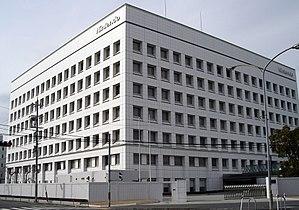
Kyoto ou Kyōto est une ville japonaise de la région du Kansai, au centre de Honshū. Elle fut de 794 à 1868 la capitale impériale du Japon, sous le nom de Heian-kyō. Elle est aujourd'hui, avec ses palais impériaux, ses milliers de sanctuaires shinto et de temples bouddhistes, le cœur culturel et religieux du pays. La ville est aussi la capitale de la préfecture de Kyoto ainsi que l'une des grandes villes de la zone métropolitaine Keihanshin. Sa population est de 1,46 million d'habitants.